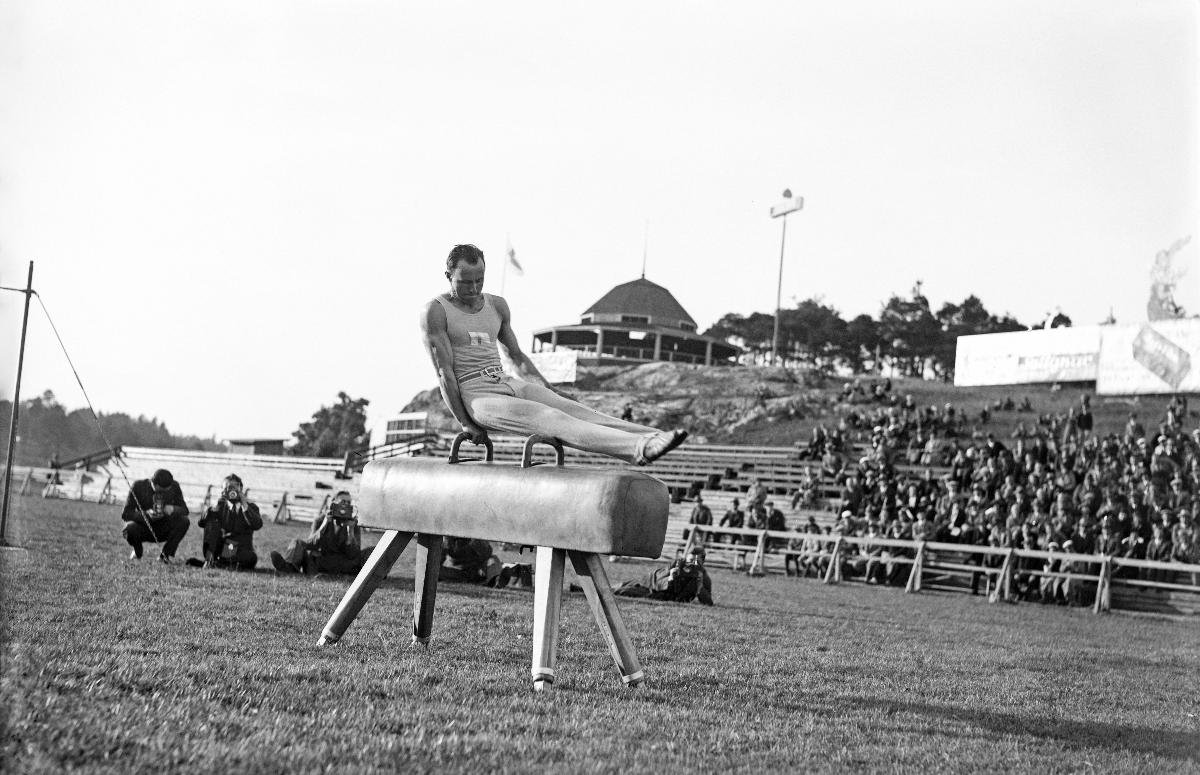
Voimistelija Heikki Savolainen hevosella
Gymnasten Heikki Savolainen på häst; Gymnast Heikki Savolainen on pommel horse
sisällön kuvaus: Voimisteluesitys Töölön pallokentällä, Helsingissä 29.6.1932. Voimistelija Heikki Savolainen hevosella. content description: Gymnastics show on Tölö Ball Field in Helsinki 29.6.1932. Gymnast Heikki Savolainen on pommel horse. innehållsbeskrivning: Gymnastikuppvisning på Tölö bollplan i Helsingfors 29.6.1932. Gymnasten Heikki Savolainen på tyska hästen.
Kuvaaja: Sundström, Hugo, kuvaaja
Vuosi: 1932
Paikka: Suomi, Uusimaa, Helsinki
Aiheet: Savolainen, Heikki (2); voimistelu; voimistelijat; esitykset; valokuvaajat; lehtikuvaajat; HBL; gymnastics; gymnasts; performances; sports; show; pommel horse; photographers; press photographers; gymnastik; gymnaster; föreställningar (framföranden); sport; idrott; uppvisningar; häst; fotografer; pressfotografer